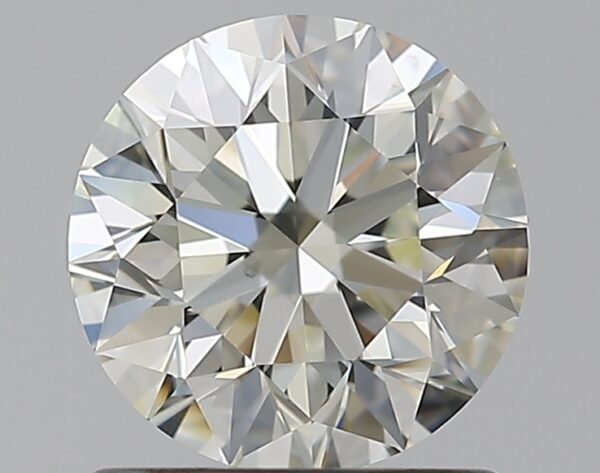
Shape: round
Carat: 1.01
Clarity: VS1
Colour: L
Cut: EX
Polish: EX
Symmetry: EX
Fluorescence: N
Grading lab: GIA
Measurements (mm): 6.33 x 6.36 x 4.02